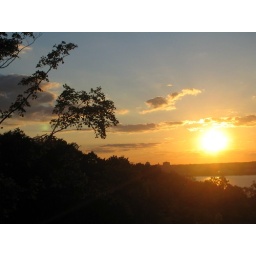
This is a lovely sunset over the Illinois river in Peoria, by my Grandma's house